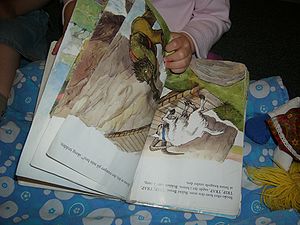
Billedbog
To-års barn "læser" De tre Bukke Bruse. Når historien er hørt – og set – mange gange, kan barnet selv fortælle den efter billederne.
En billedbog er en bog med mange billeder, oftest skønlitterær og for børn. I snævrere, litteraturteoretisk forstand er det bøger med et eller flere billeder på hvert opslag, hvor tekst og illustration sammen fortæller en historie.